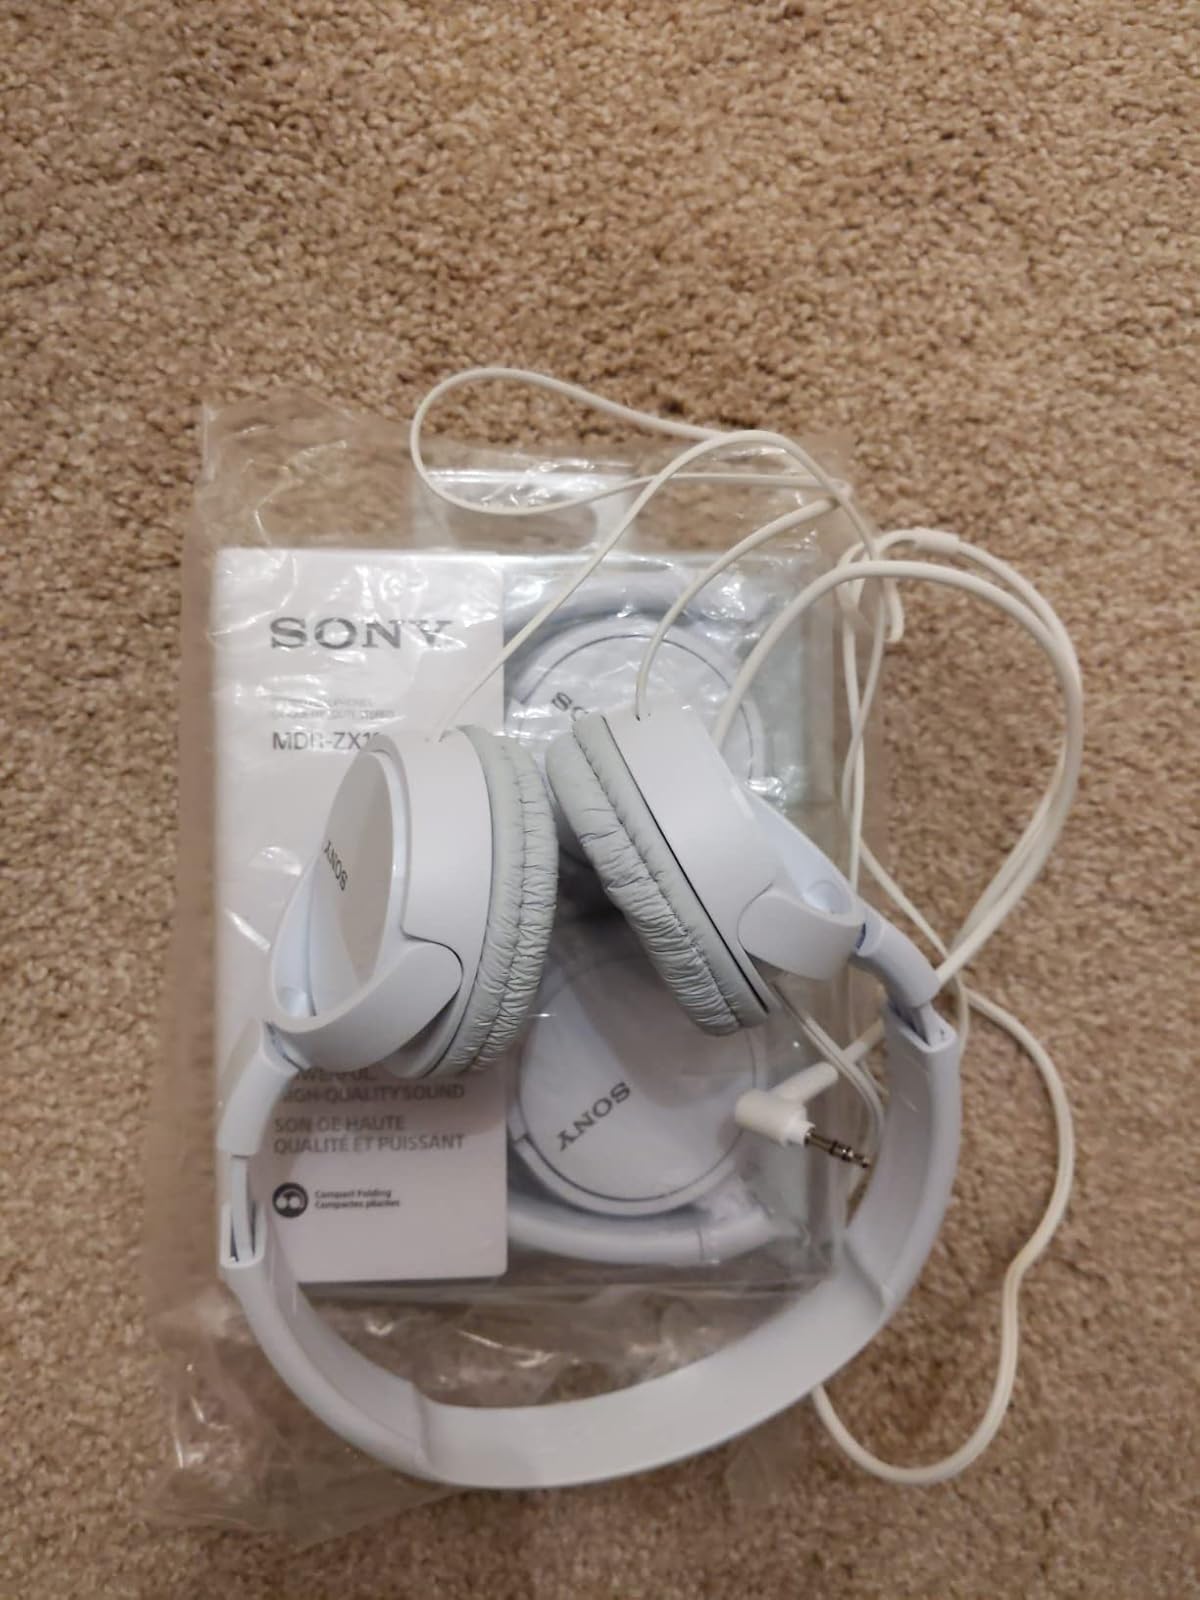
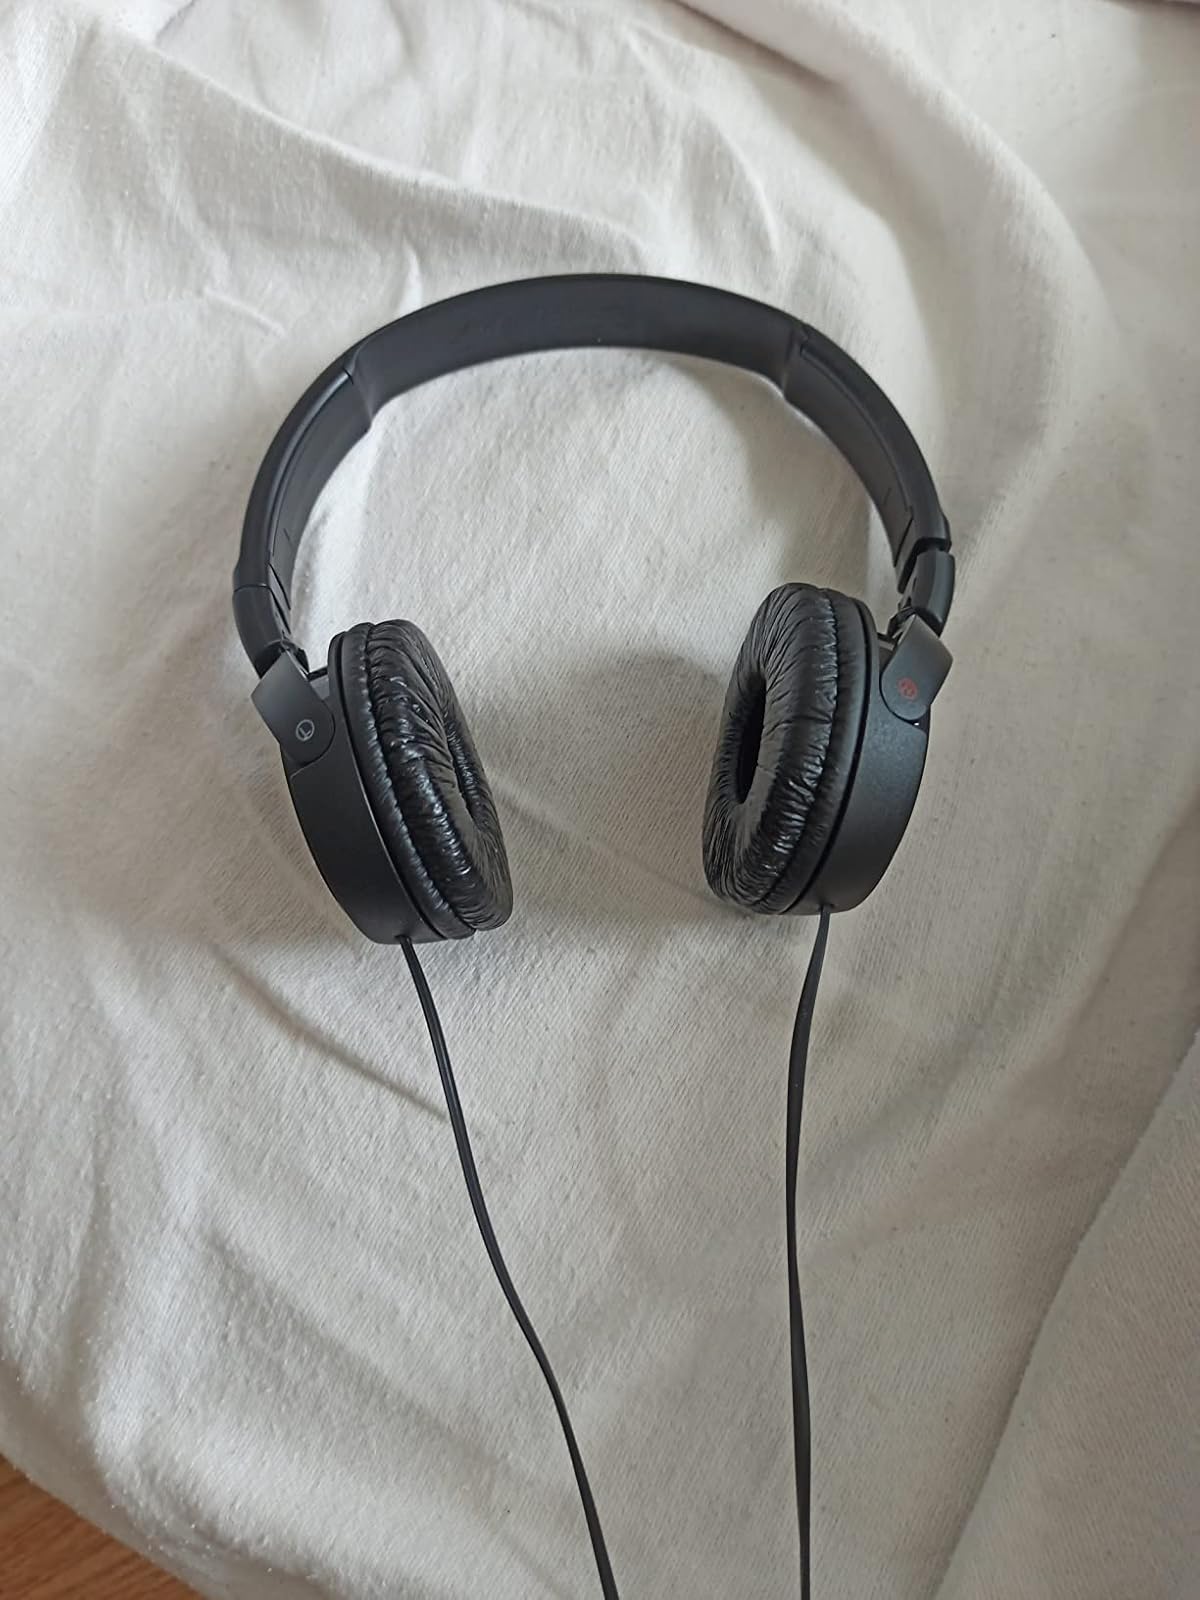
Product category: headphones
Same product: no